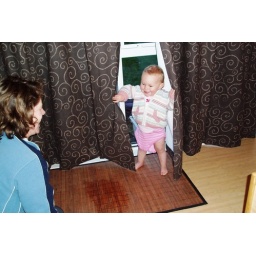
yes, we have one curtain in the house now. more to follow